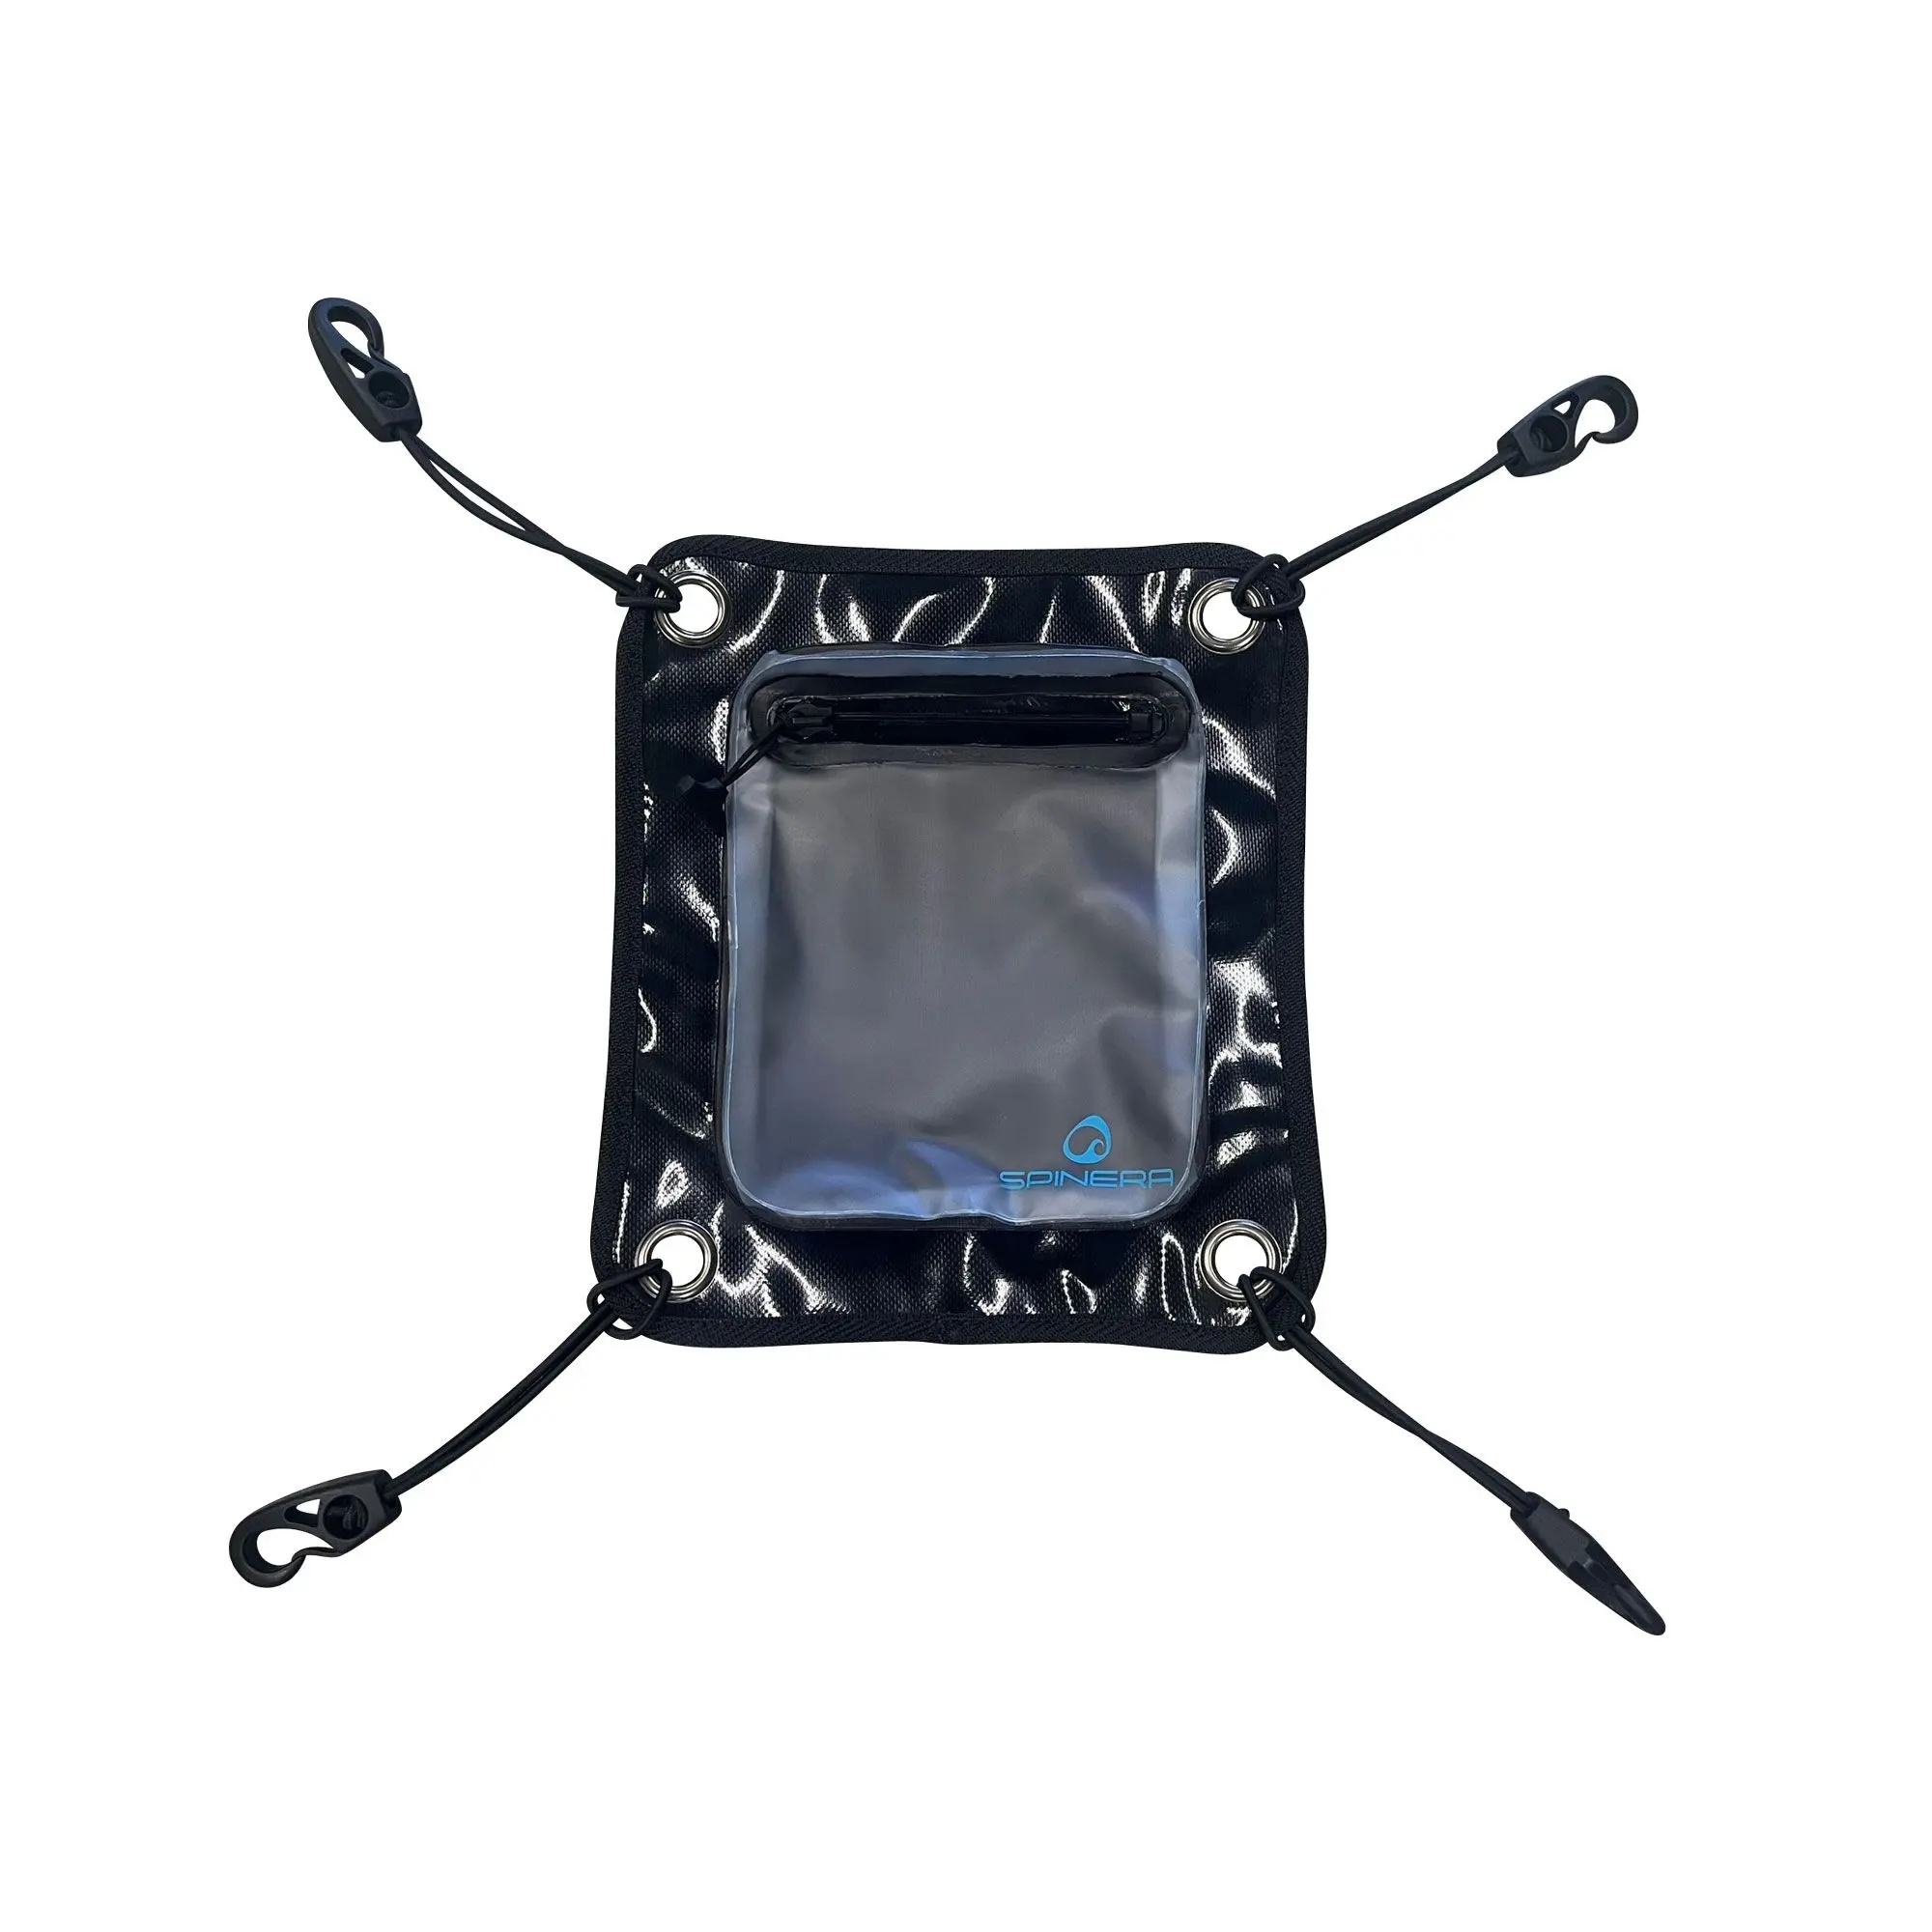
SPINERA - Pochette étanche
Le Gear Buddy est une pochette étanche conçue pour être fixée sur votre SUP ou kayak, afin de garder vos objets personnels en sécurité et au sec : Compatible avec presque tous les filets élastiques Pochette étanche zippée, idéale pour téléphone, clés, etc. Écran tactile accessible à travers la pochette, vous pouvez utiliser le téléphone sans l’en sortir Dimensions : pochette de 17 × 20 cm, ouverture de 10 cm
Brand: Spinera
Category: Sporting Goods > Outdoor Recreation > Boating & Water Sports > Boating & Rafting > Kayak Accessories > Kayak Storage Bags